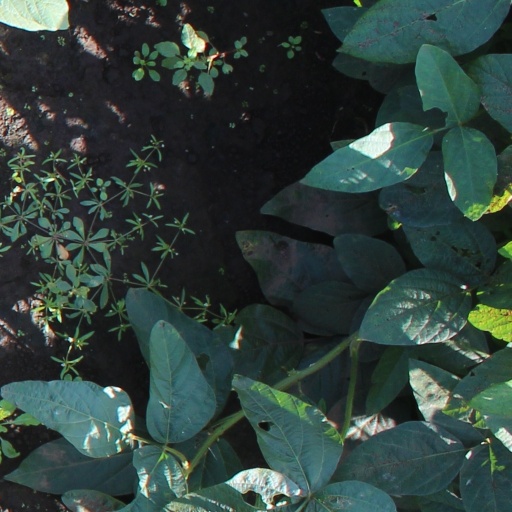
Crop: soybean